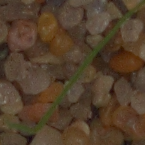
Label: loose_silkybent